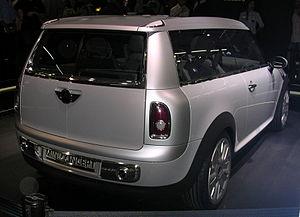
La Mini Clubman est une automobile de type break développée par le constructeur britannique Mini. C'est le premier véhicule de ce type de la gamme Mini à voir le jour depuis le rachat de la marque par le Groupe BMW. Le nom est apparu la première fois sur une version 3 portes GT de la Mini de 1959.